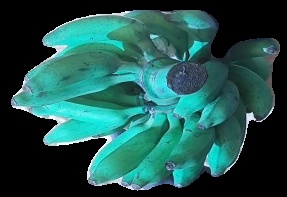
Variety: elakki-bale
Grade: grade3